Chinese tea

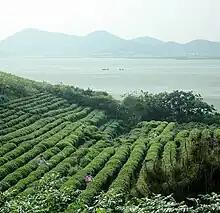
Green tea cultivation in China

Beijing teahouses show most of the advantages of other local teahouses. They are known for their various functions, and rich and profound cultural aims.